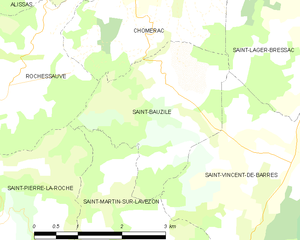
Carte des communes françaises: Saint-Bauzile